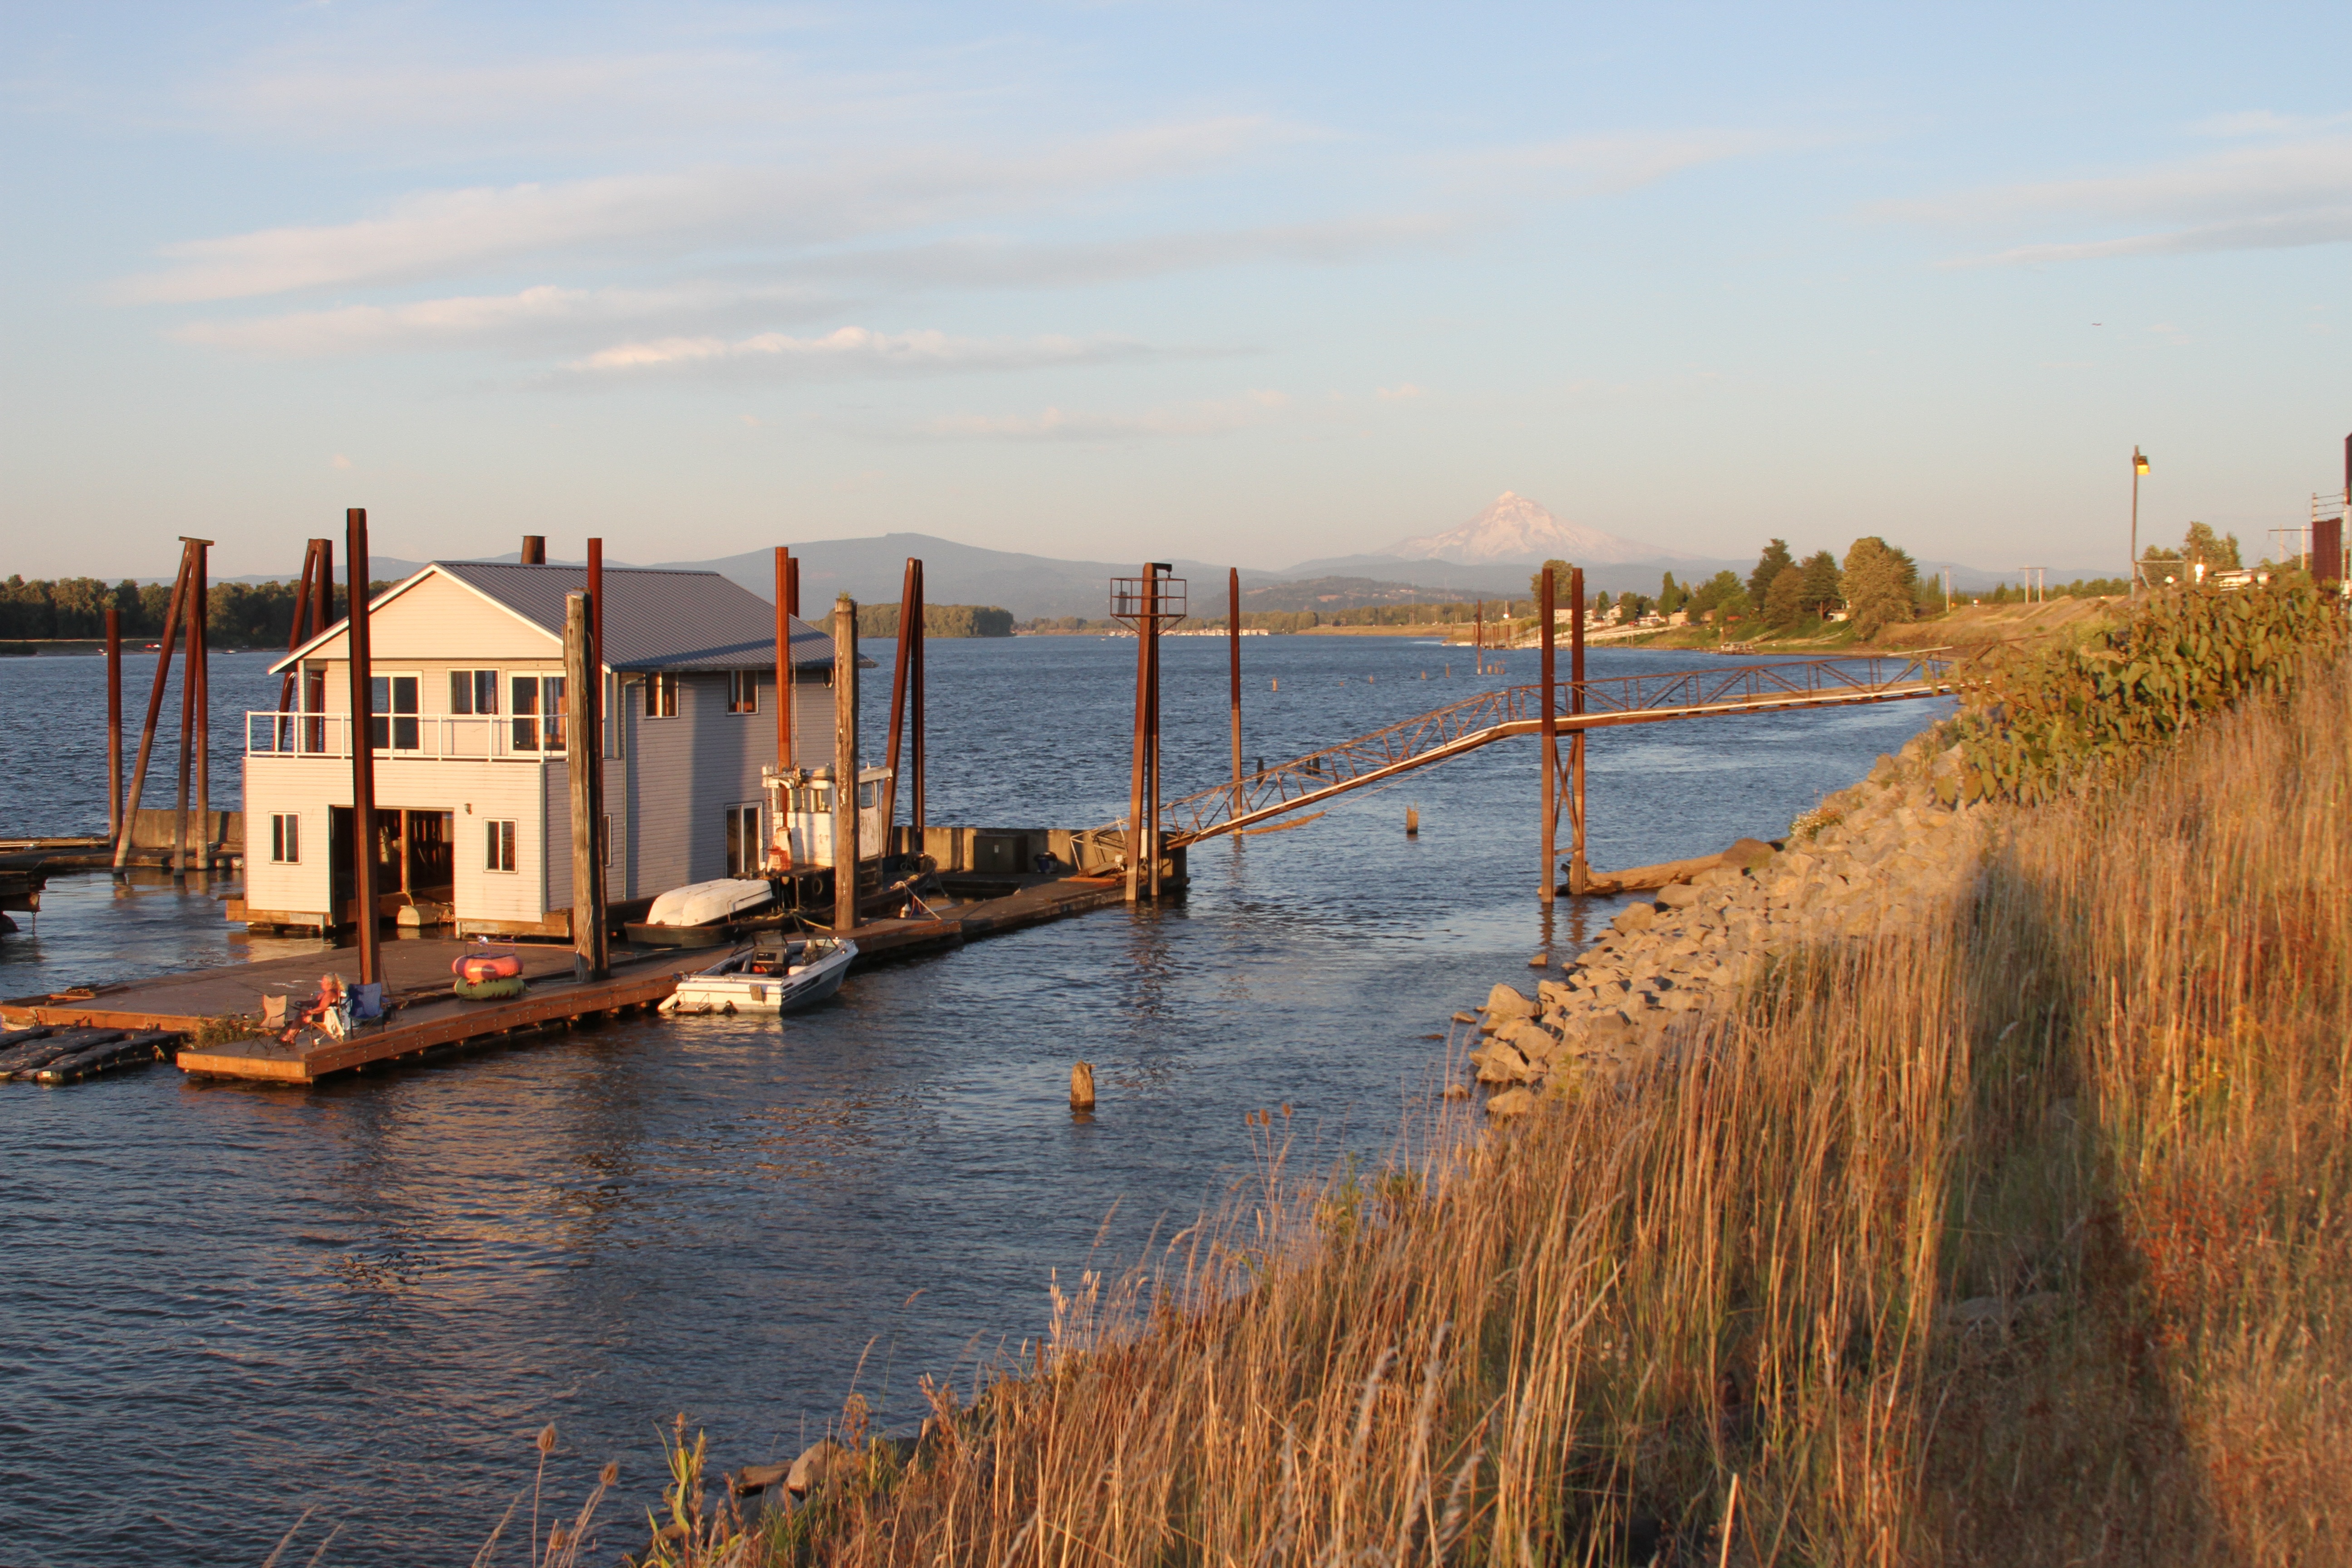
landscape, sea, coast, water, dock, sky, boat, bridge, shore, river, canal, travel, reflection, vehicle, scenic, usa, america, bay, harbor, reservoir, waterfront, tourism, waterway, body of water, channel, oregon, portland